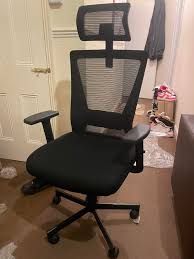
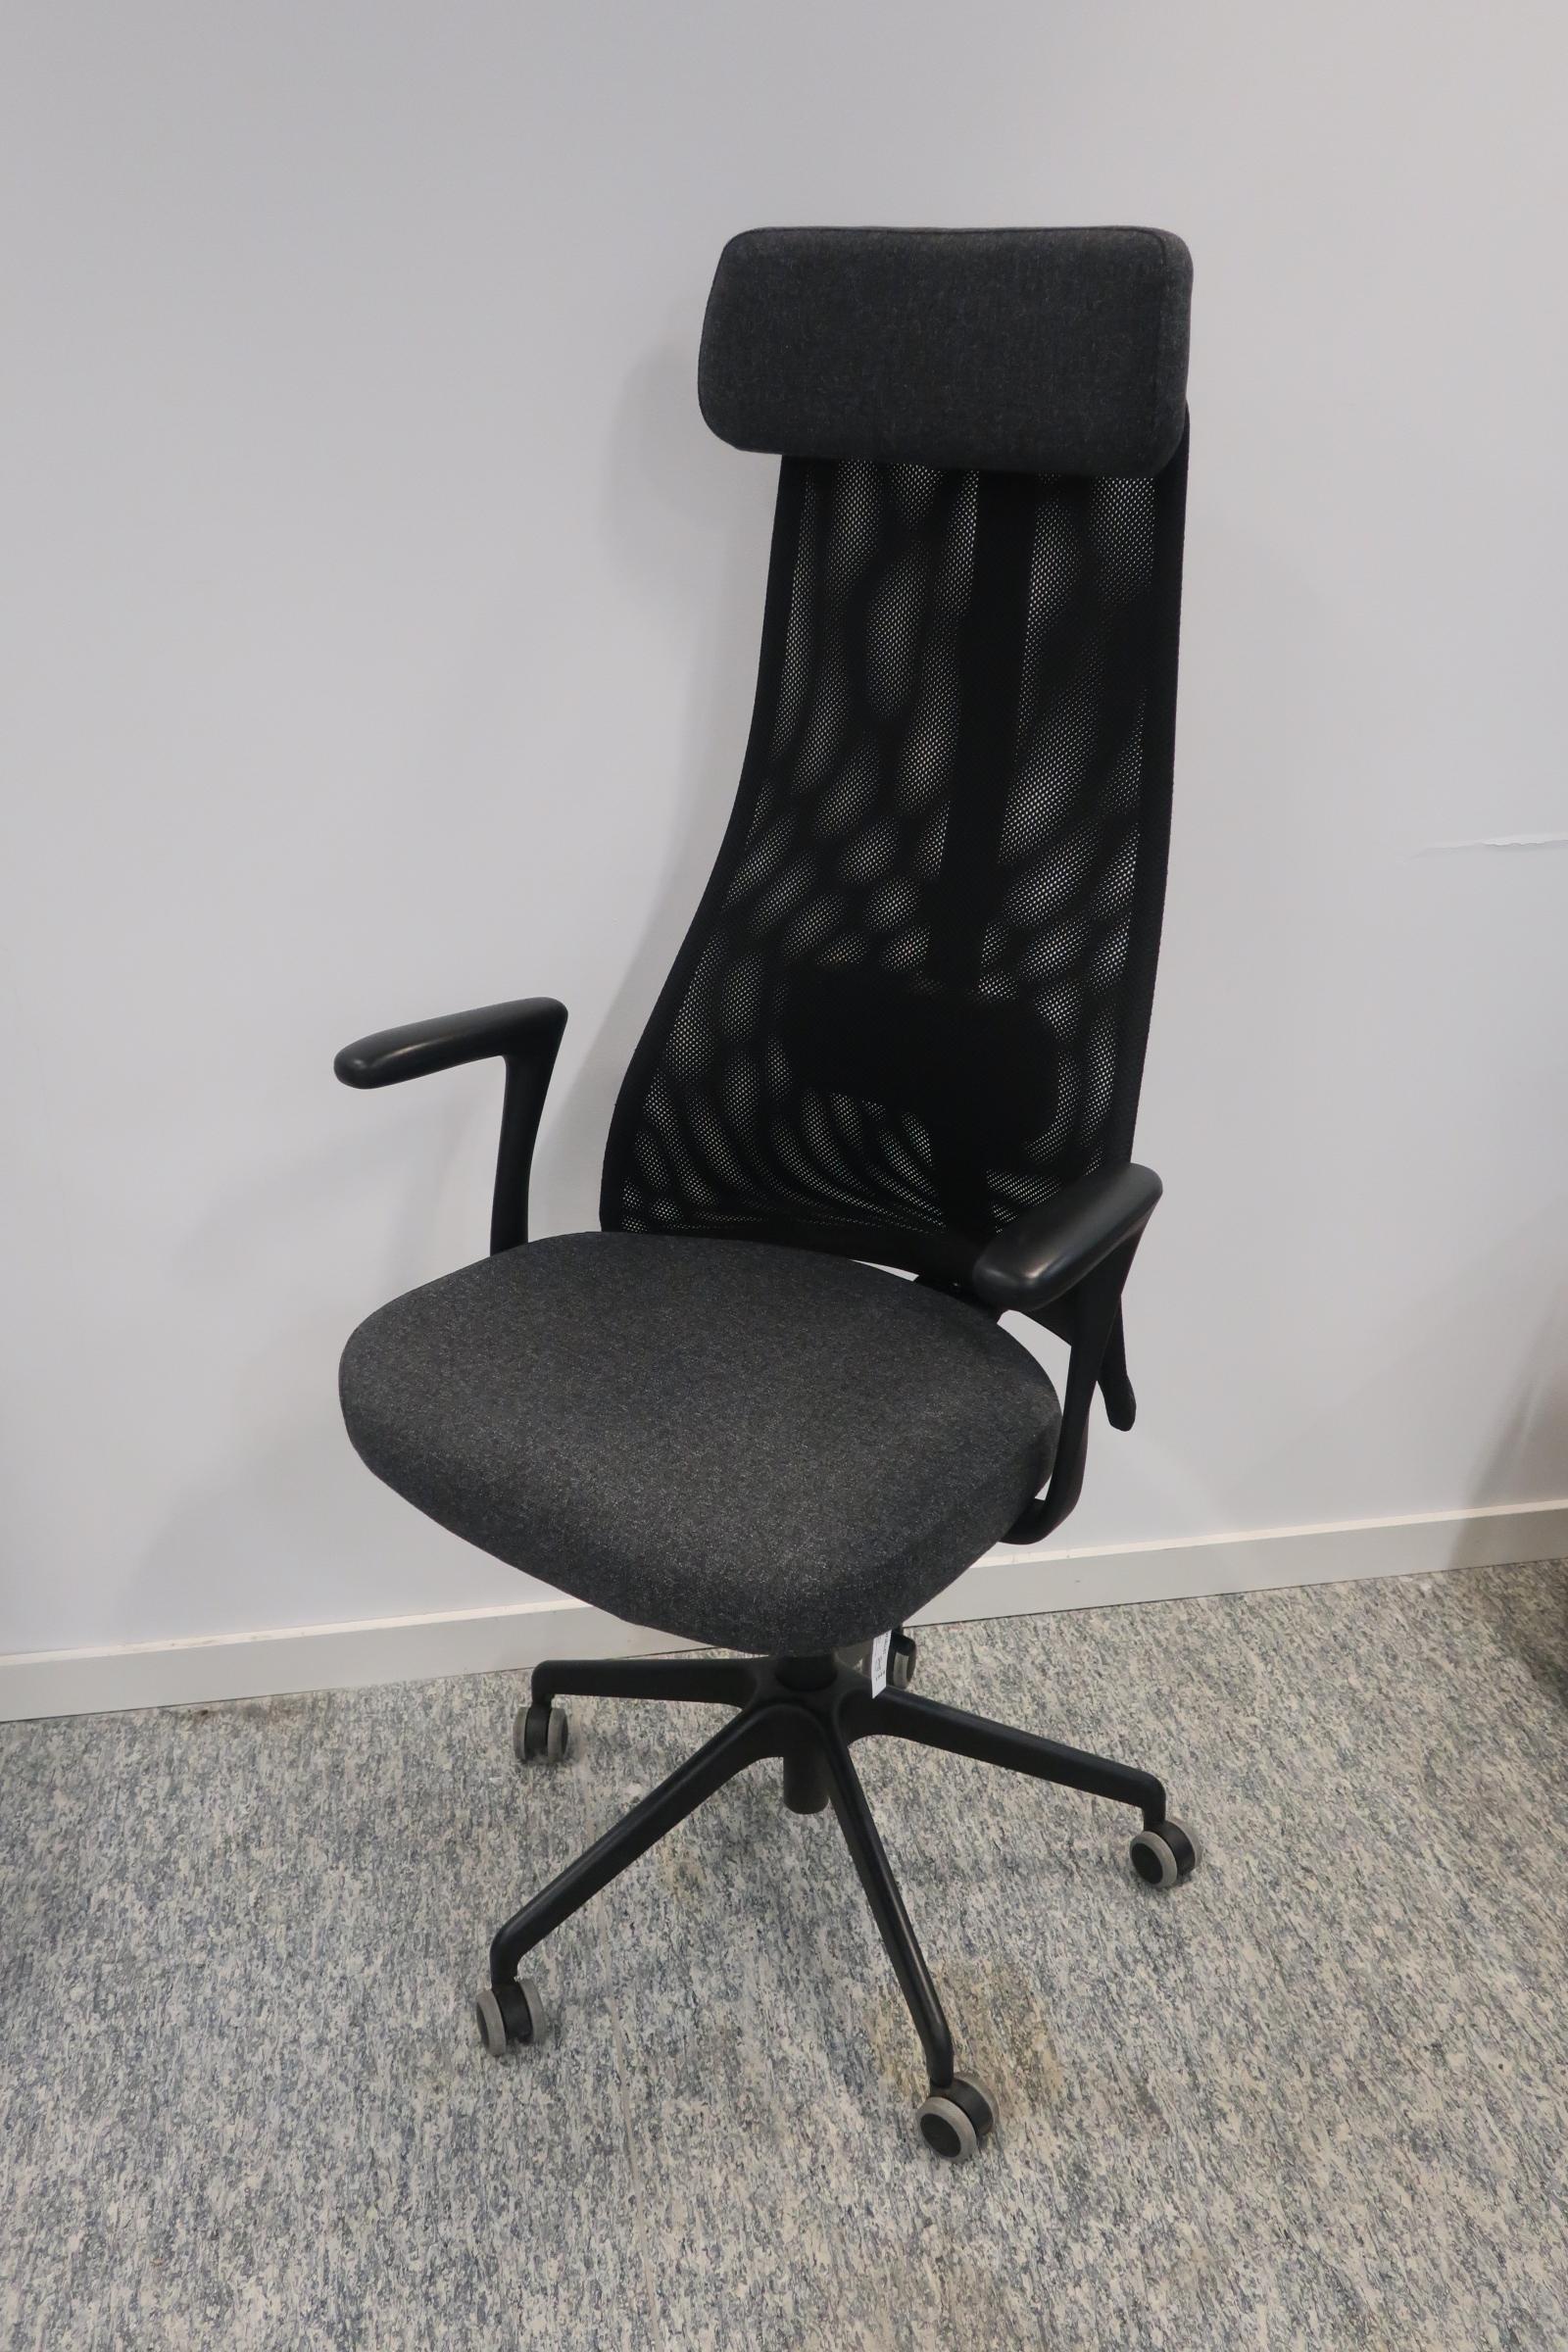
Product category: items_chair
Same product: no